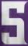
Number: 5